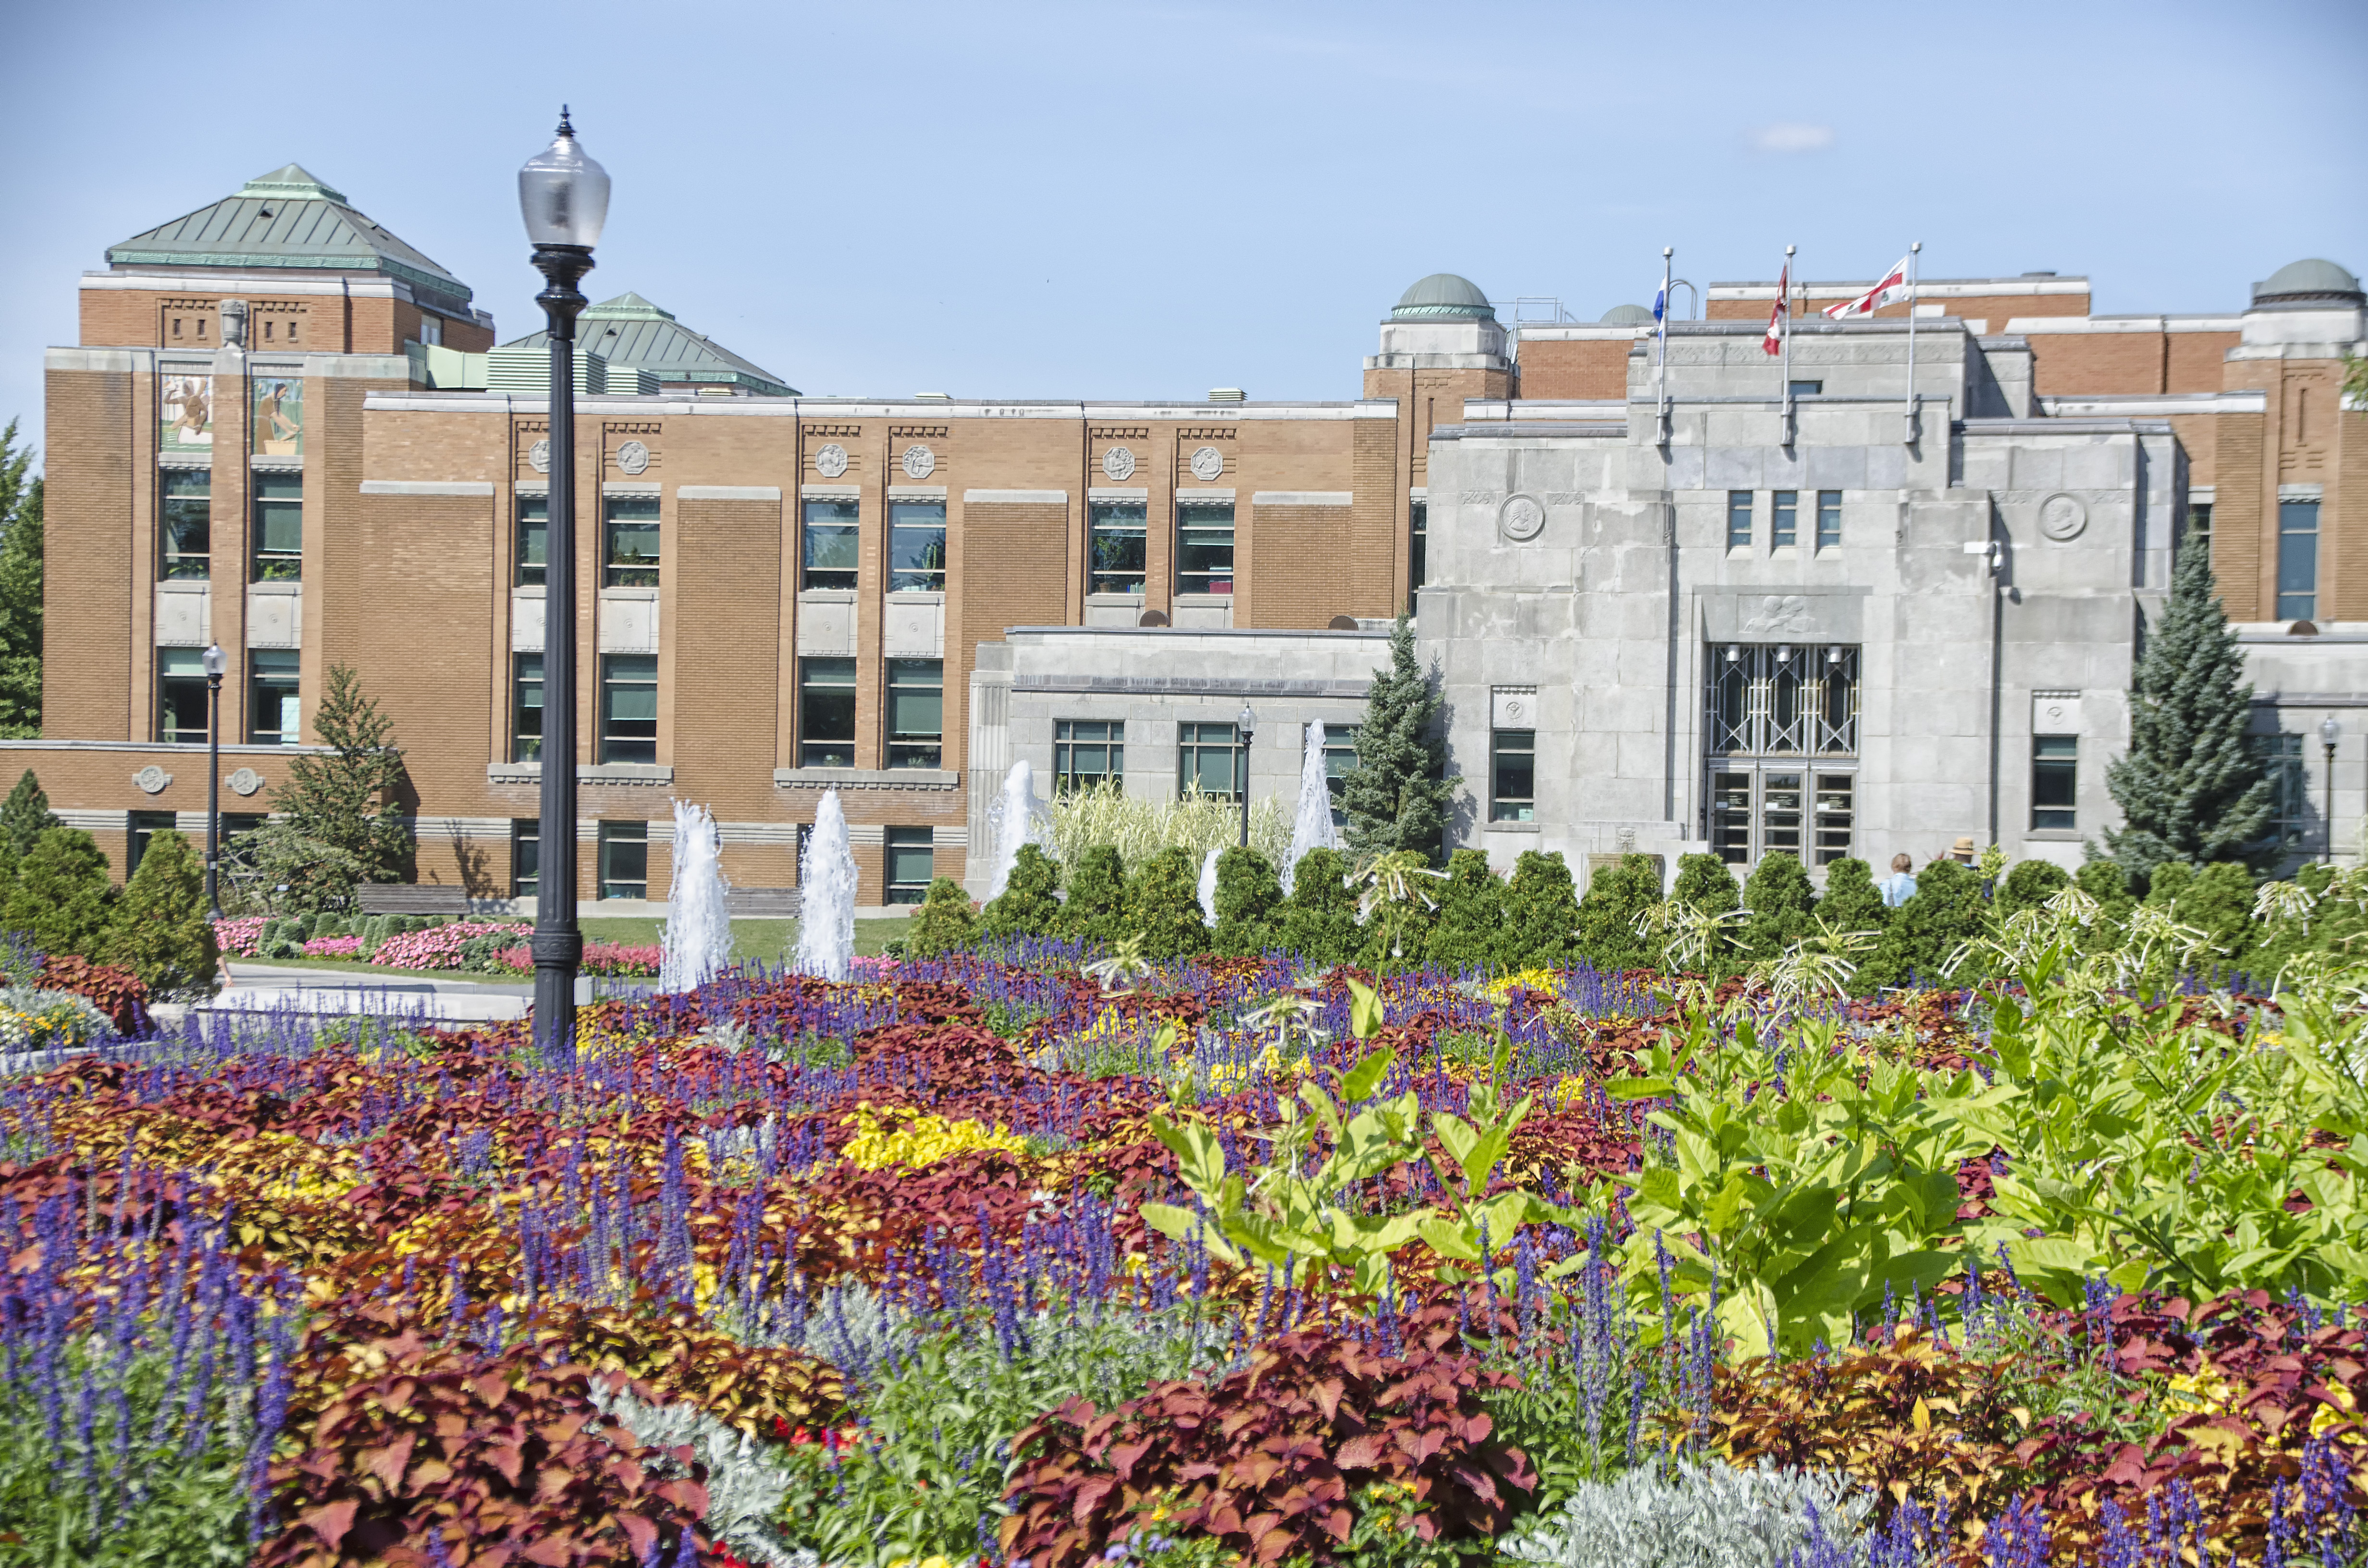
flower, city, park, garden, de, of, canada, estate, quebec, montreal, ville, neighbourhood, residential area, human settlement